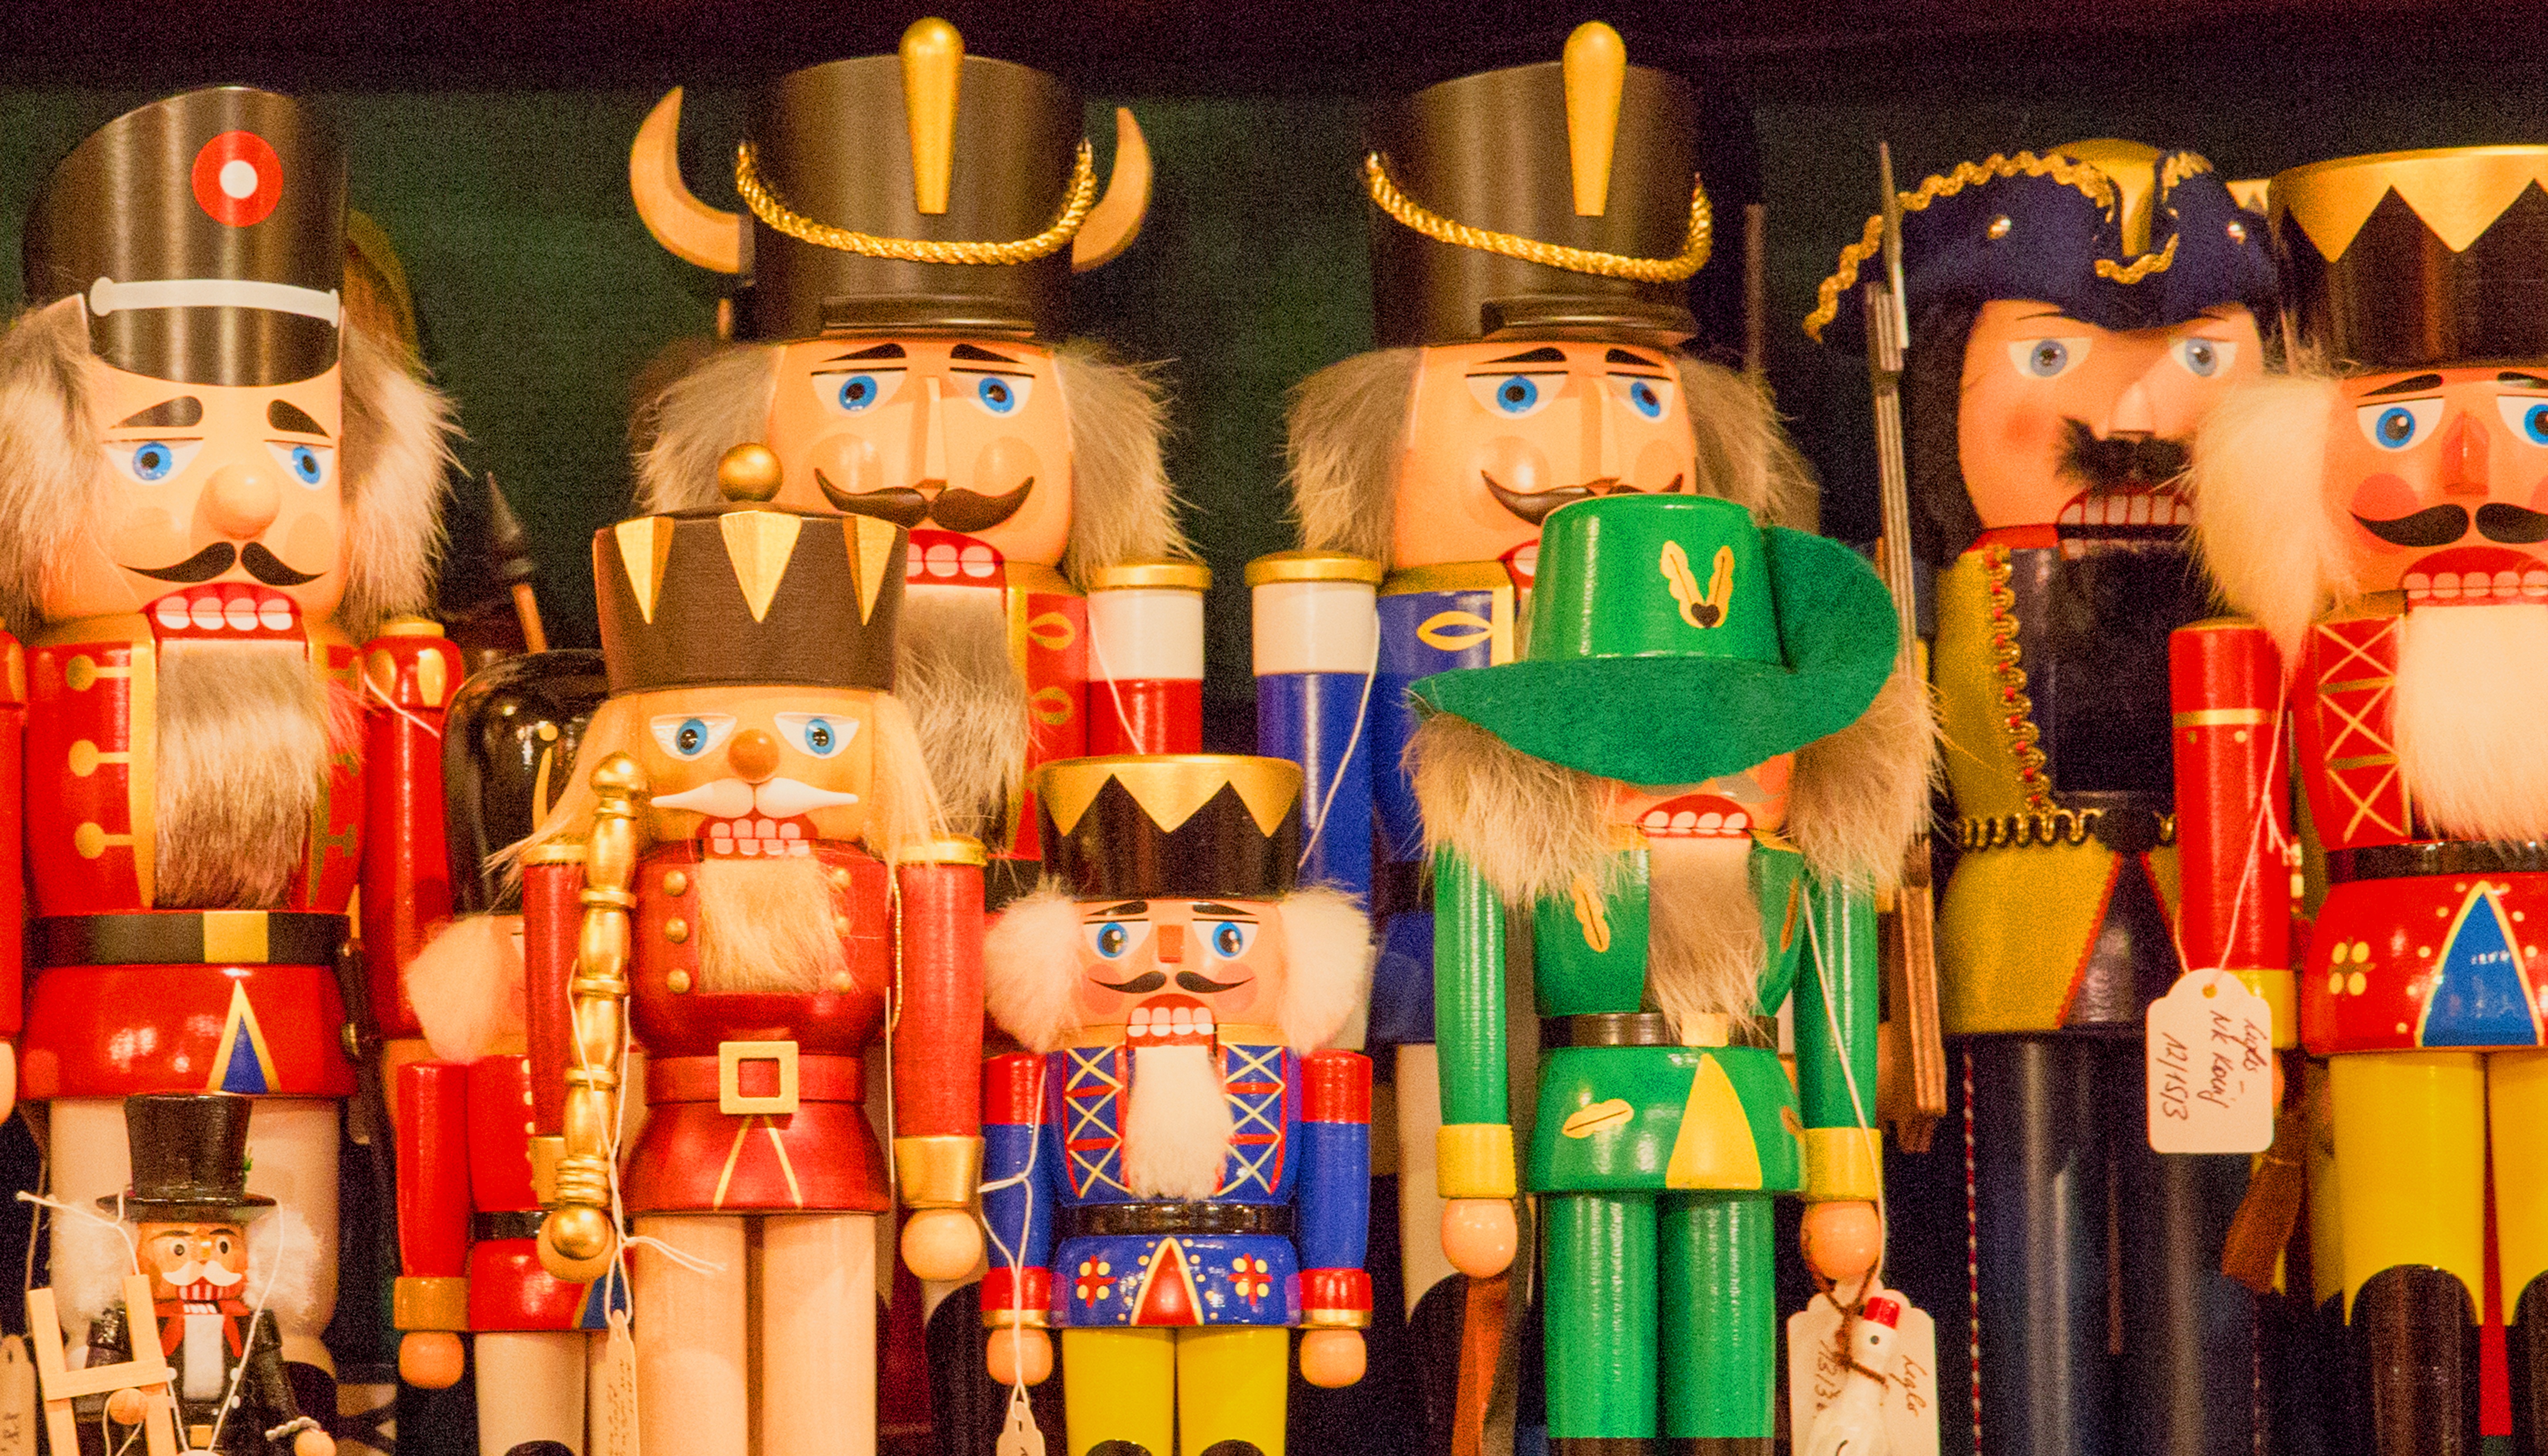
wood, tool, decoration, hat, craft, christmas, decor, advent, christmas decoration, gifts, bart, figure, tooth, holzfigur, christmas eve, nutcracker, ore mountains, decorative nutcracker